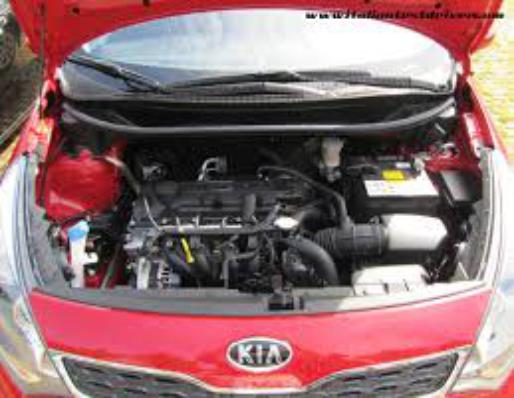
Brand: kia da
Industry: Transportation